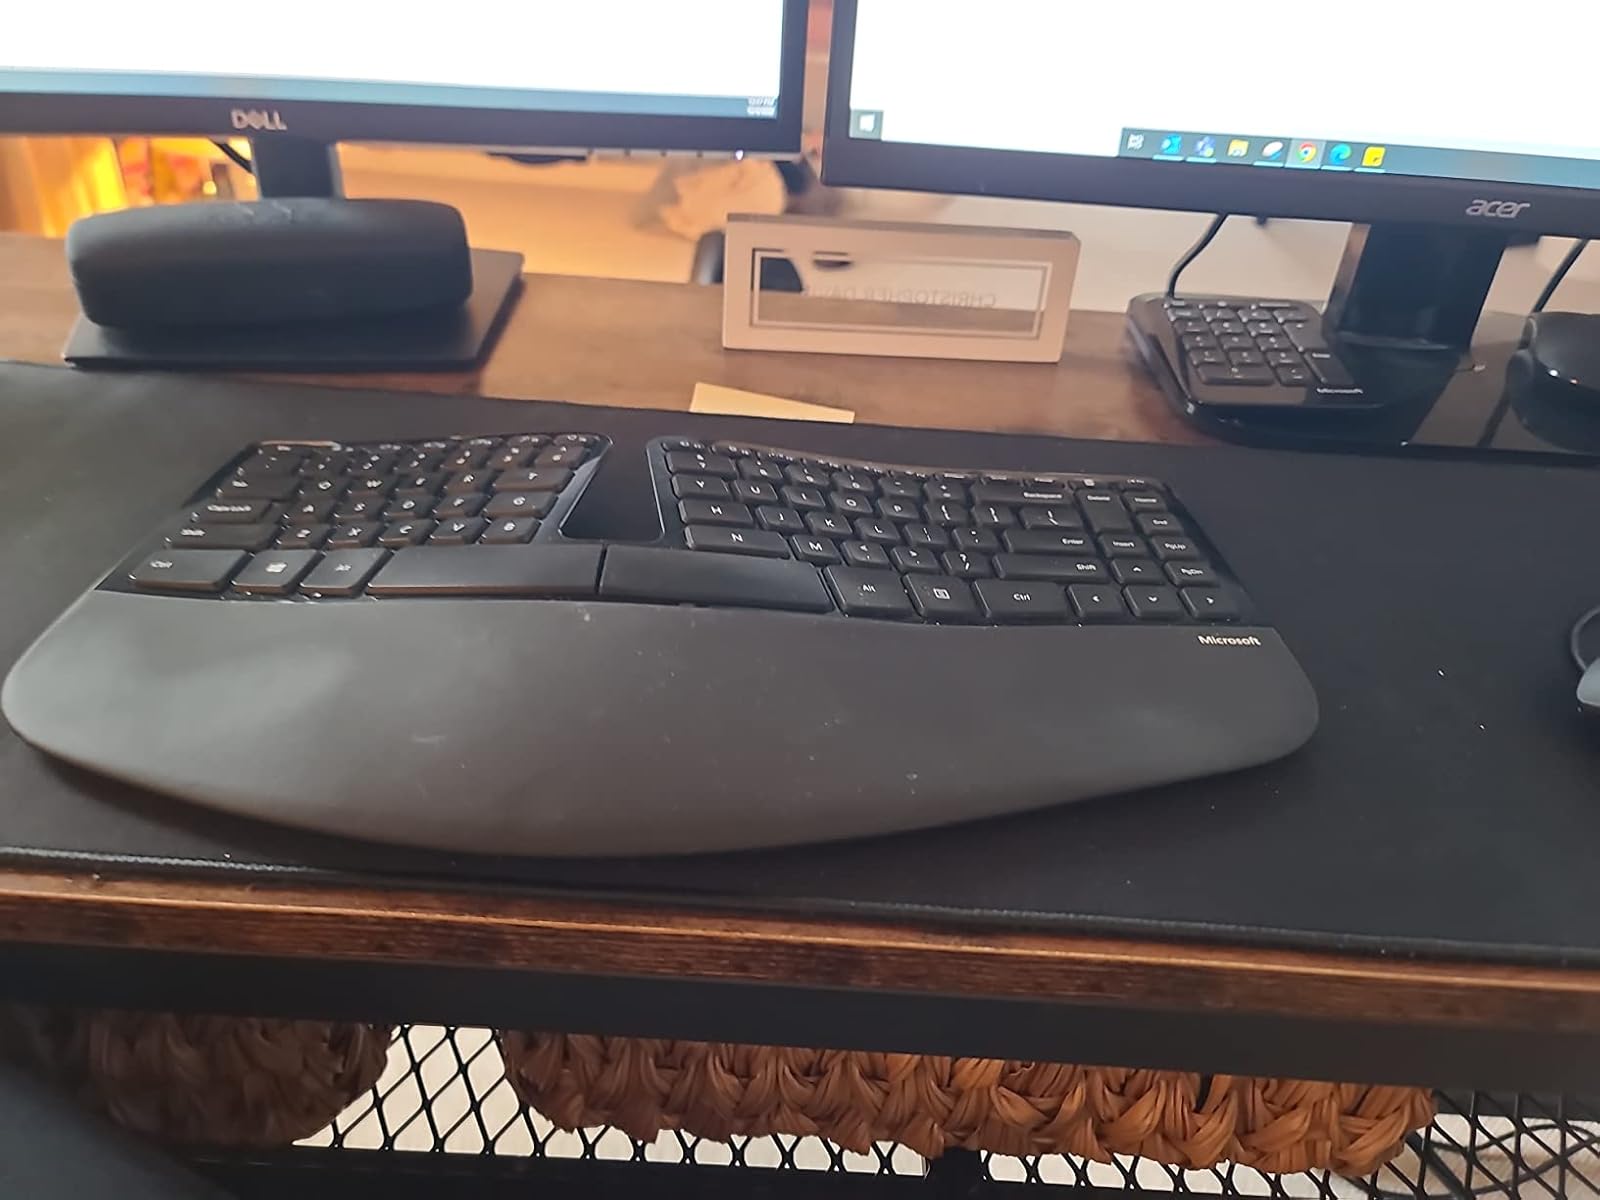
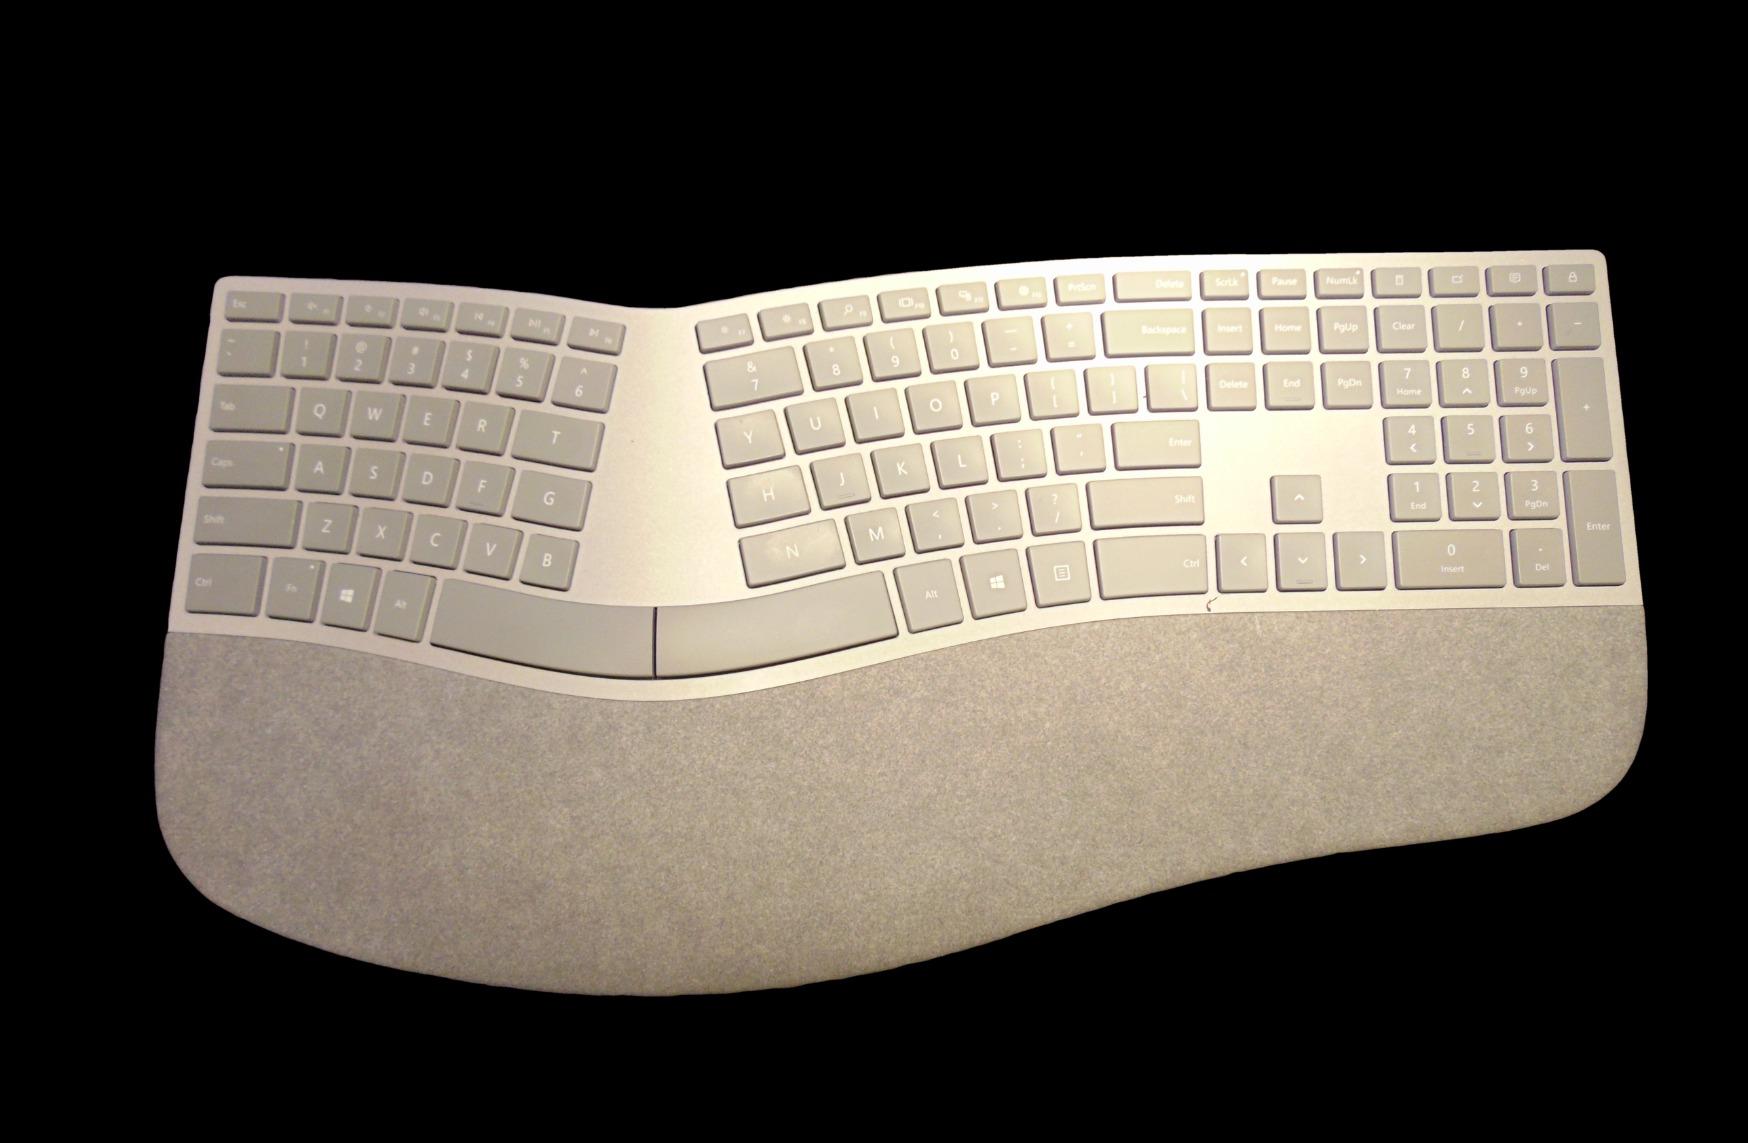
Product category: keyboard
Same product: no